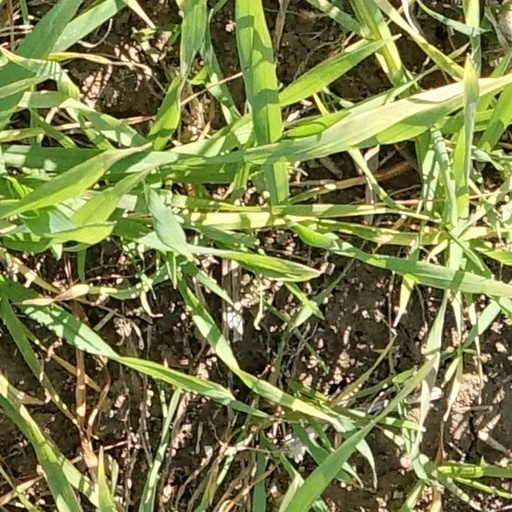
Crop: wheat